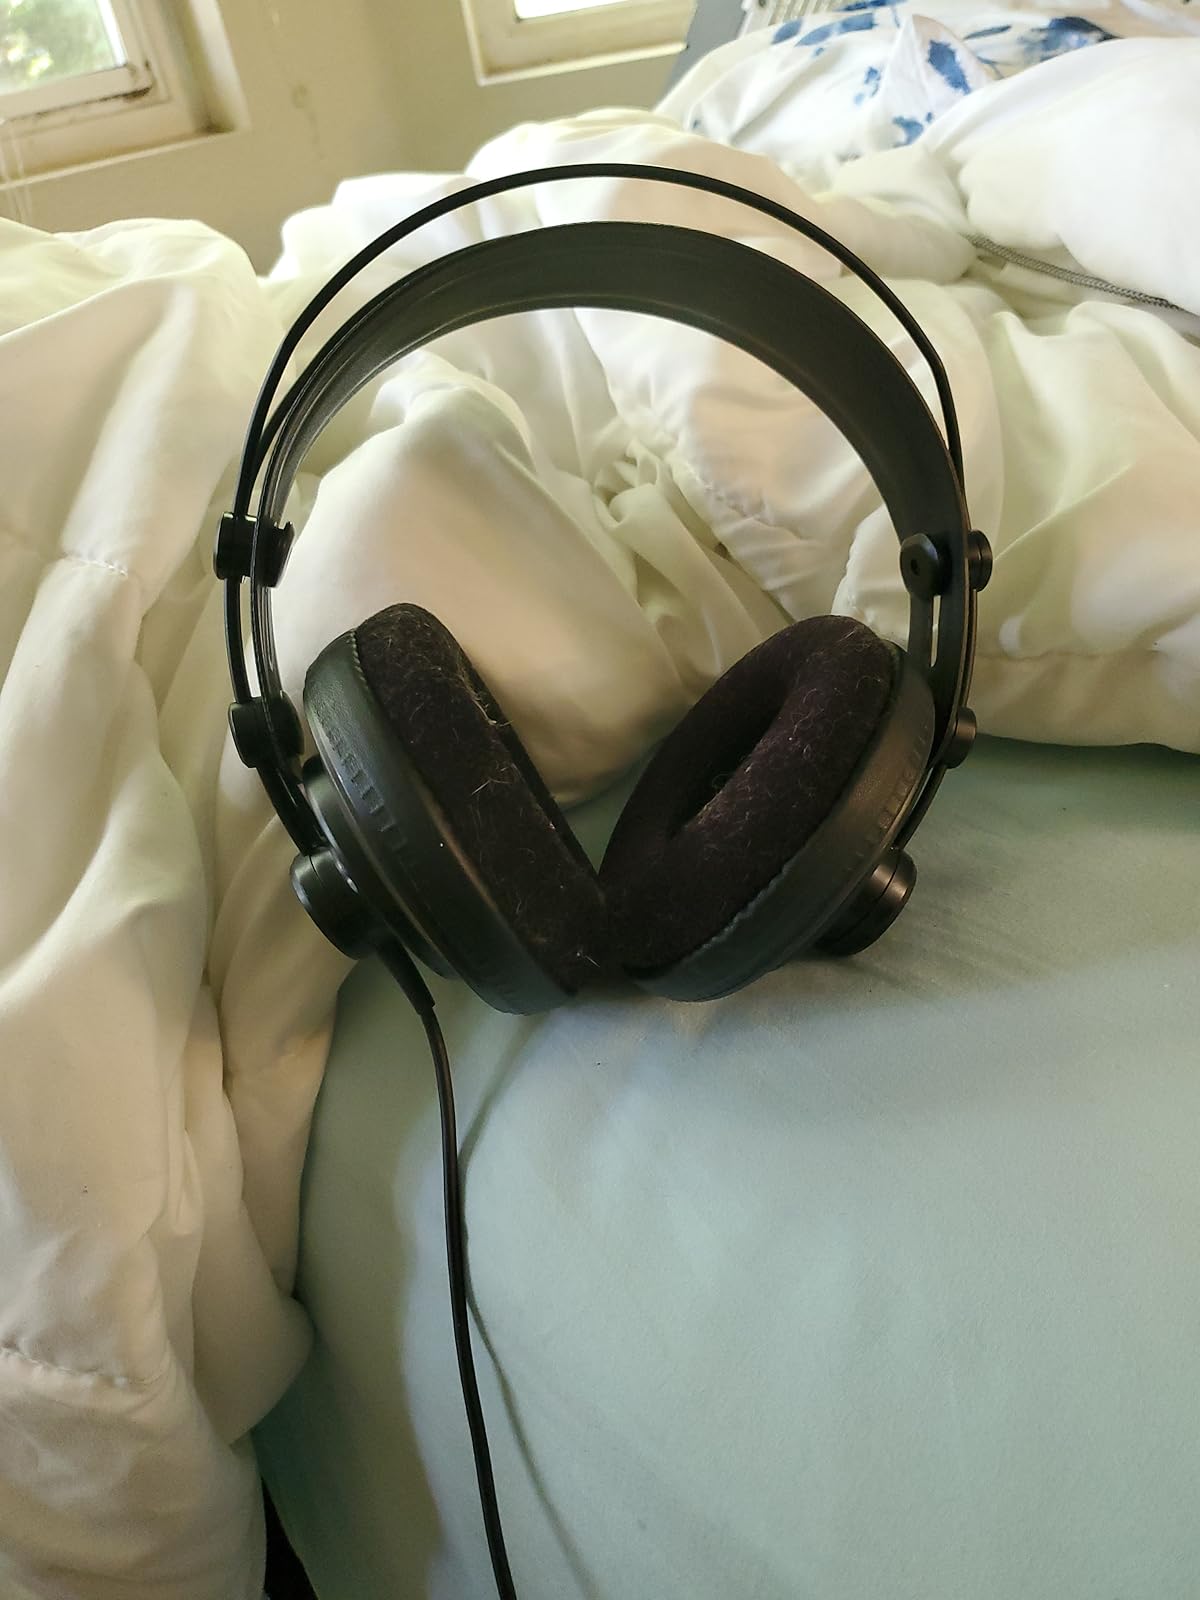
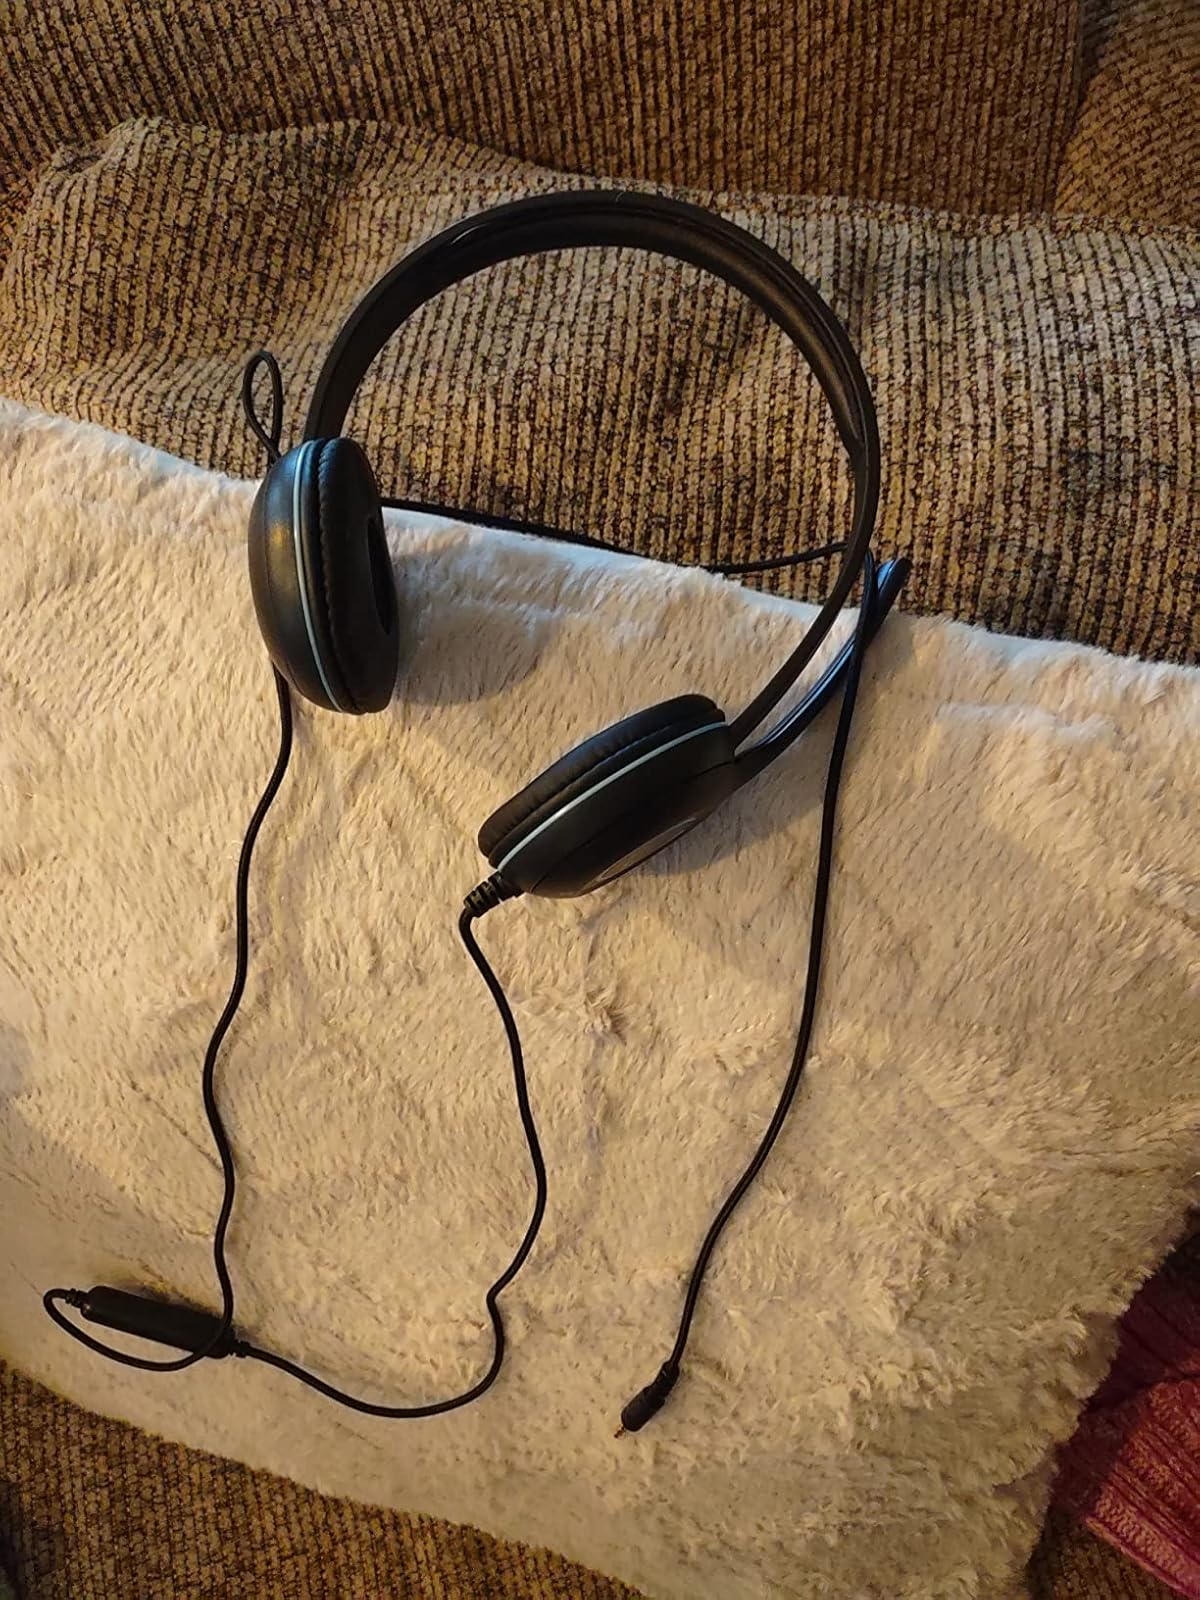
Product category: headphones
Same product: no